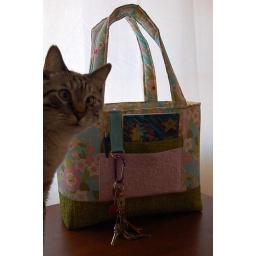
The bag I made last night, complete with clueless cat standing in the frame.